Dolcoath mine

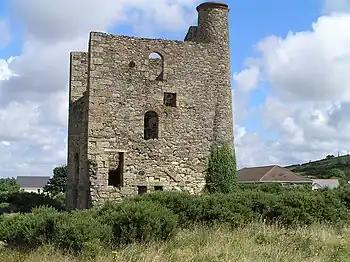
Harriets Pumping Engine house, part of Dolcoath Mine, built in 1860

Dolcoath mine was a copper and tin mine in Camborne, Cornwall, United Kingdom. Its name derives from the Cornish for 'Old Ground', and it was also affectionately known as "The Queen of Cornish Mines". The site is north-west of Carn Brea. Dolcoath Road runs between the A3047 road and Chapel Hill. The site is south of this road.